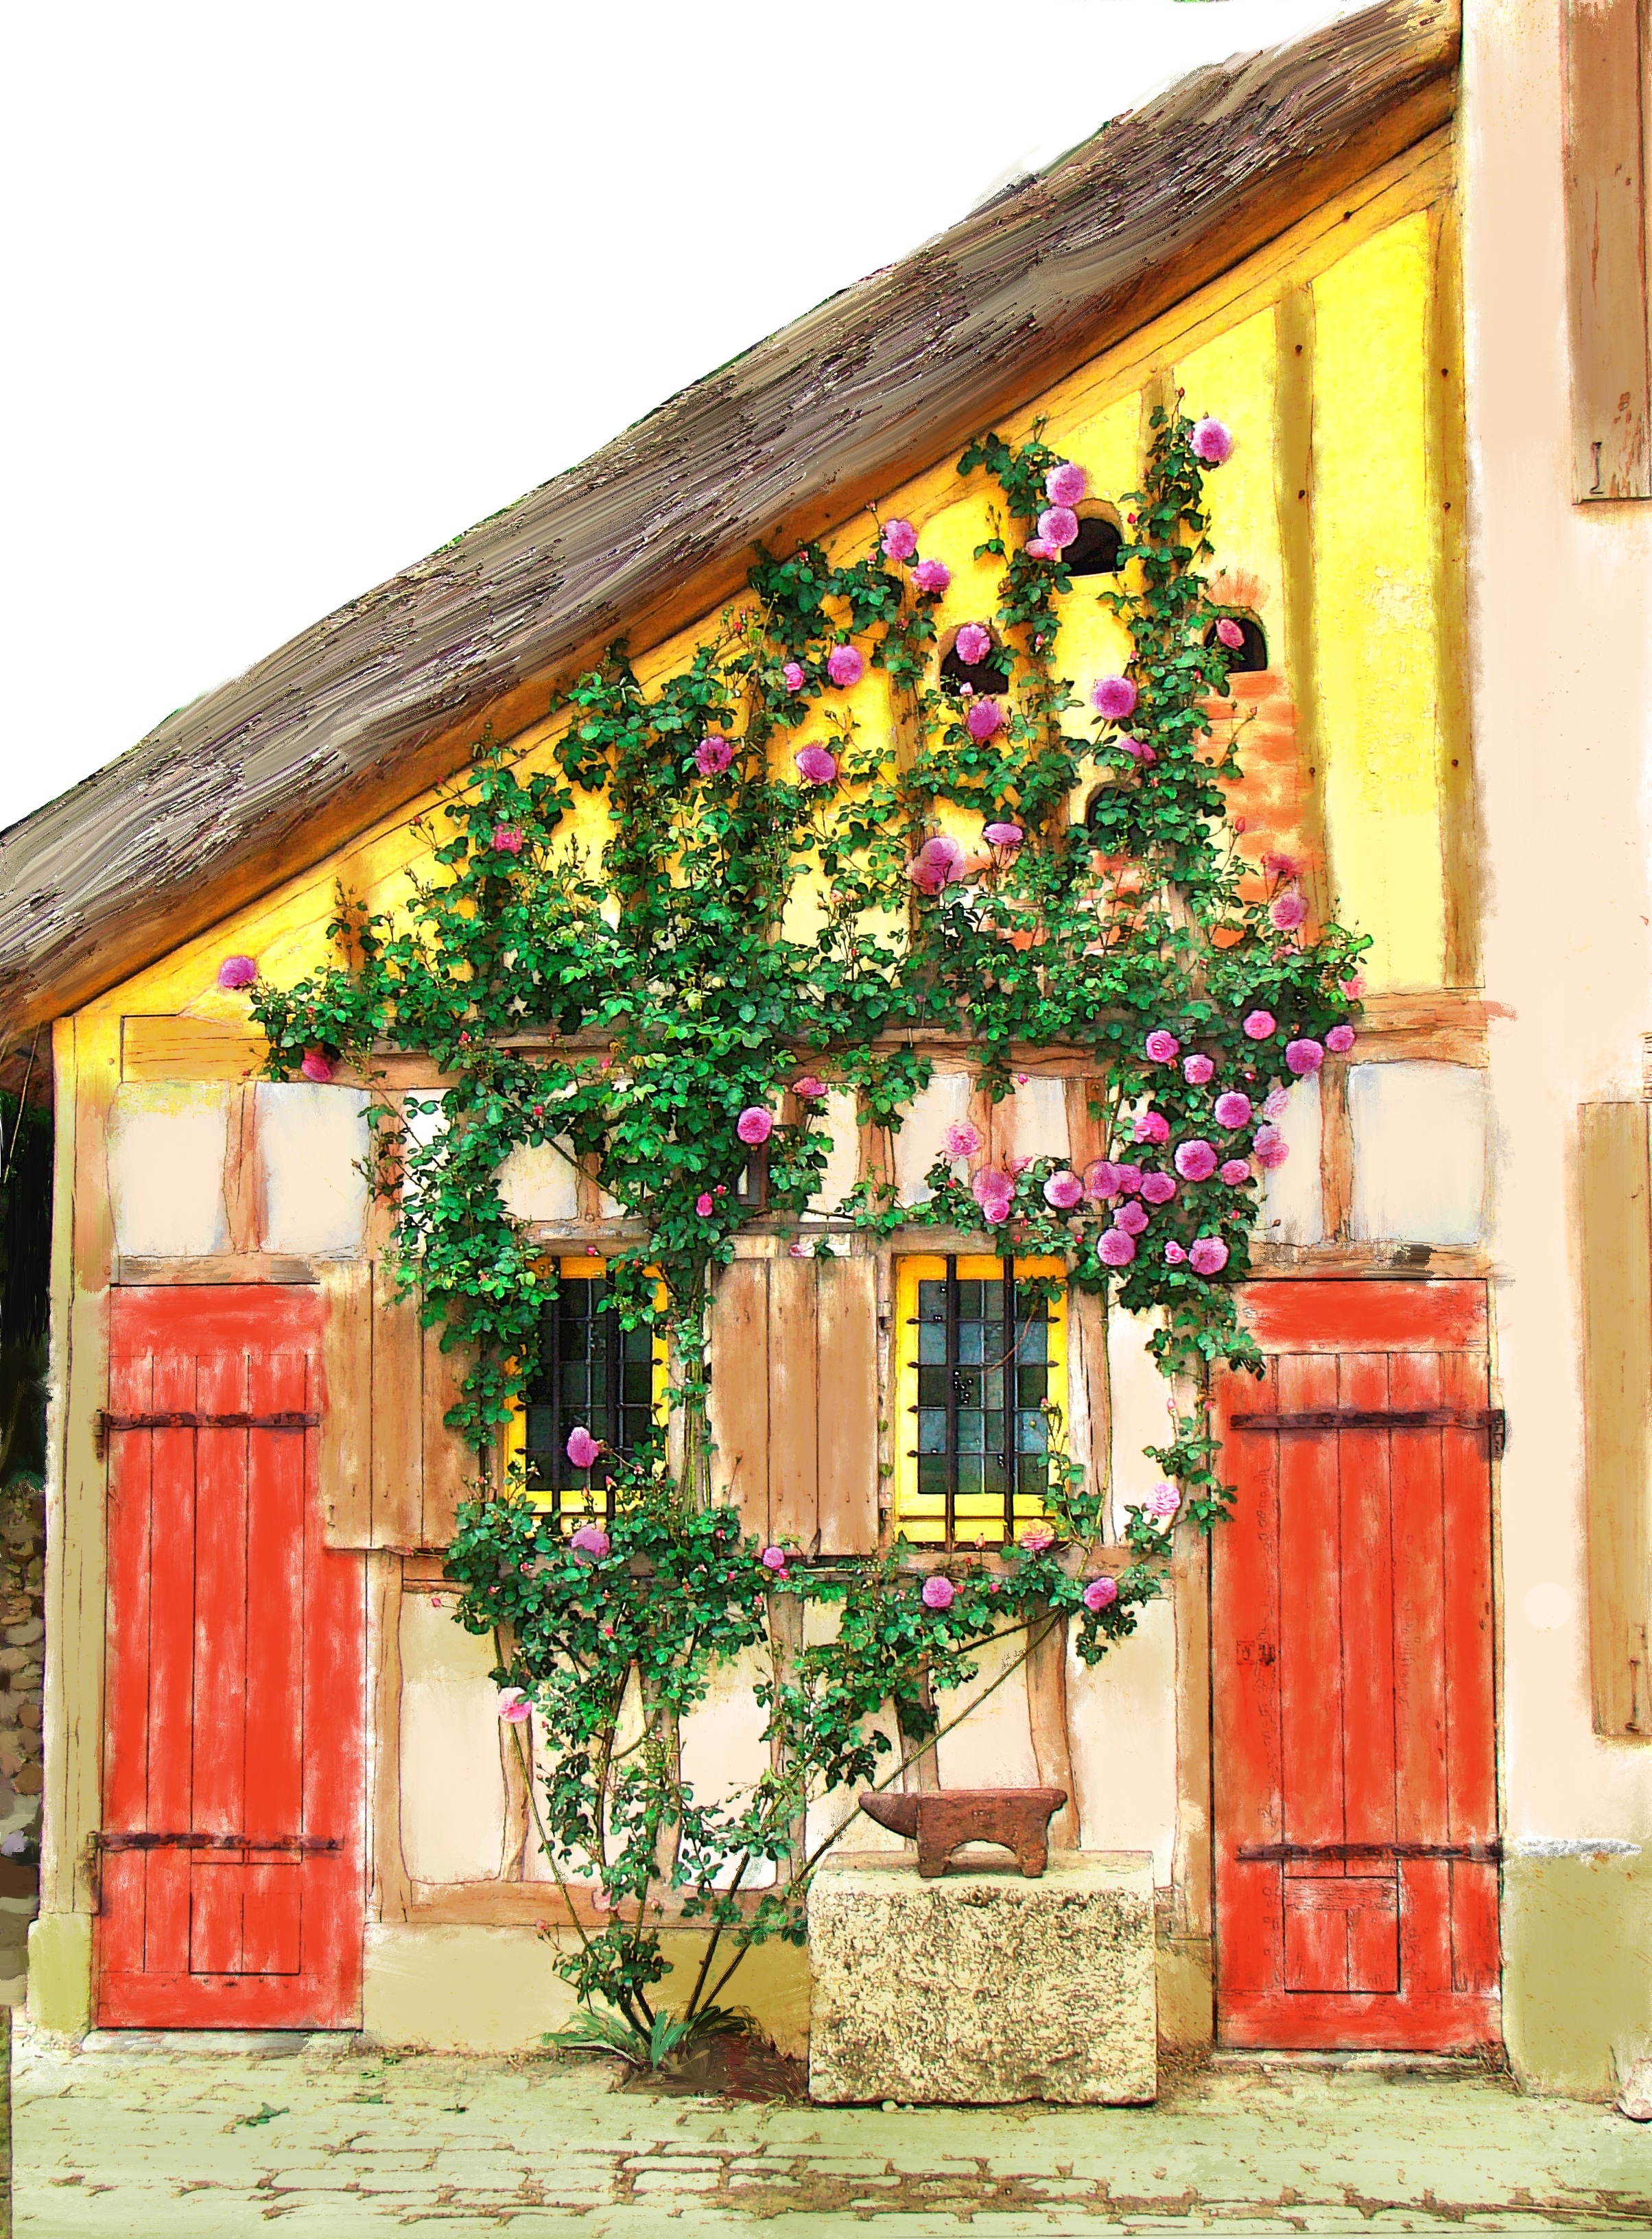
house, france, color, facade, christmas, christmas decoration, roses, vines